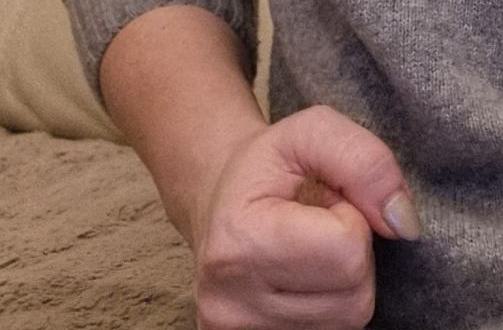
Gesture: no_gesture